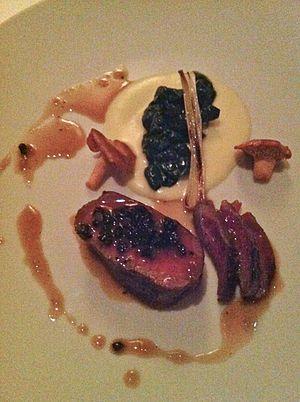
Côte de bœuf, jeune oignon et pomme de terre fumée à la sauce périgueux
La sauce Périgueux est une réduction de vin blanc avec un roux blond auquel on ajoute des dés de truffes.